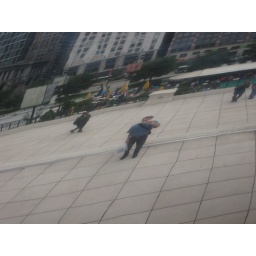
Reflection in giant mirror ball thing